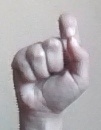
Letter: fa